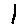
Label: 1